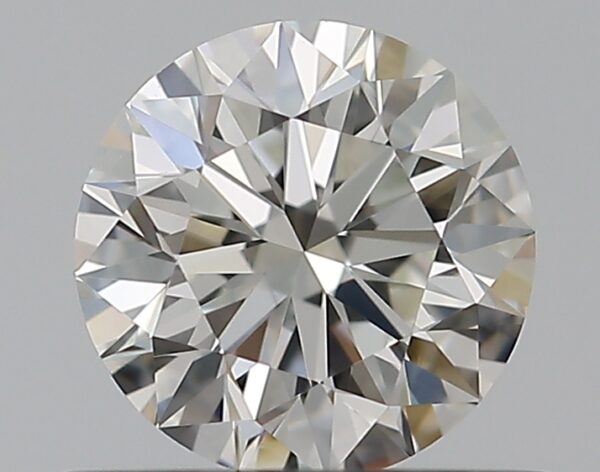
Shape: round
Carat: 0.51
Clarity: VVS2
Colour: H
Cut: EX
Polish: EX
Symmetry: EX
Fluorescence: N
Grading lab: GIA
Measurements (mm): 5.07 x 5.1 x 3.18